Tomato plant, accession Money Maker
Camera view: tilt-top (135 deg); turntable rotation: 120 degrees
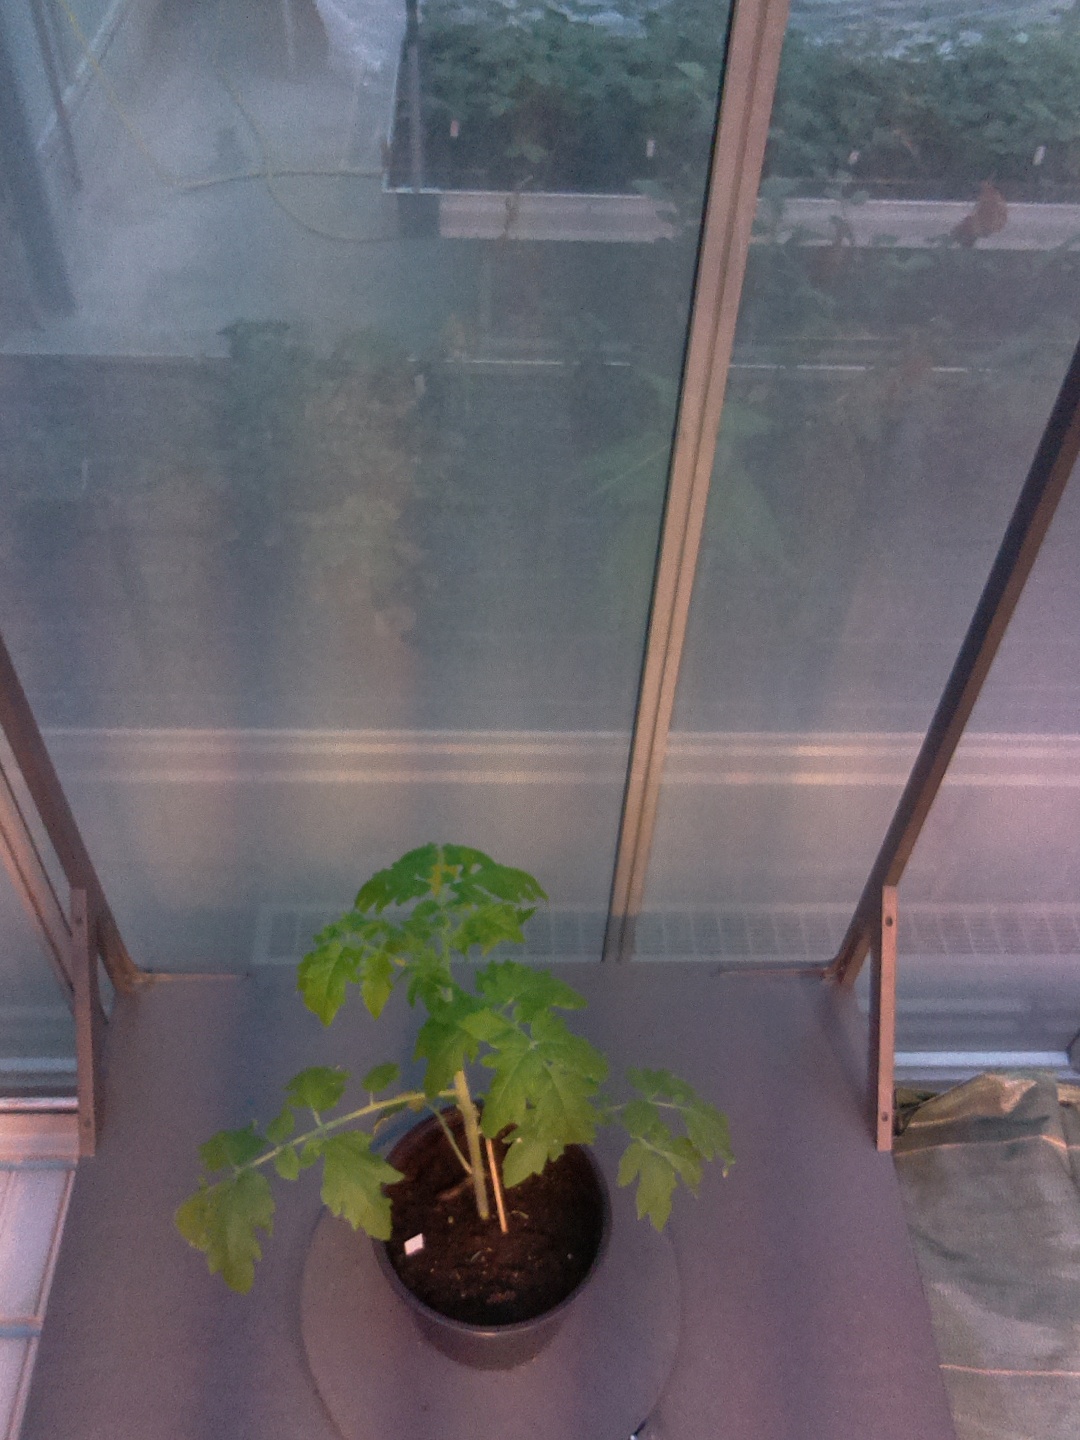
BBCH growth stage 14: 8 of true leaves visible